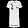
Label: Dress